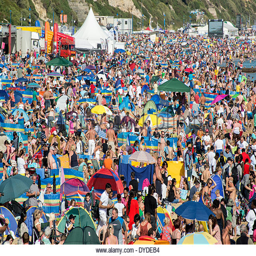
record breaking crowd on the beach at festival